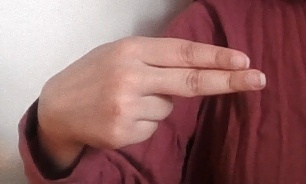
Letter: ain